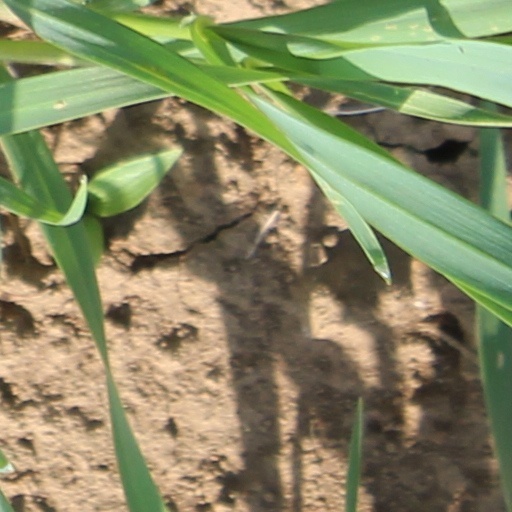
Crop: wheat